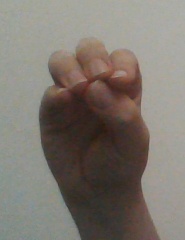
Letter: ha